Empire (2002 film)

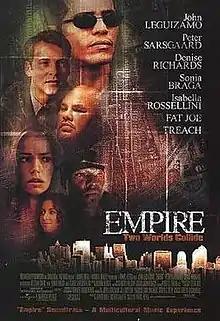
Theatrical release poster

Empire is a 2002 American gangster film written and directed by Franc. Reyes. It stars John Leguizamo, Peter Sarsgaard, Denise Richards, Sônia Braga, Isabella Rossellini, Fat Joe, and Treach. The film premiered at the 2002 Sundance Film Festival and was given a theatrical release on December 6, 2002.